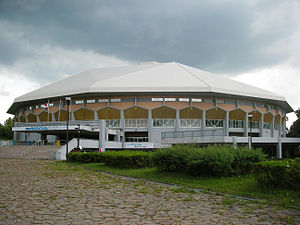
Vinter-OL 1972
Vinter-OL 1972 var de 11. olympiske vinterlege og blev arrangeret i Sapporo i Japan.